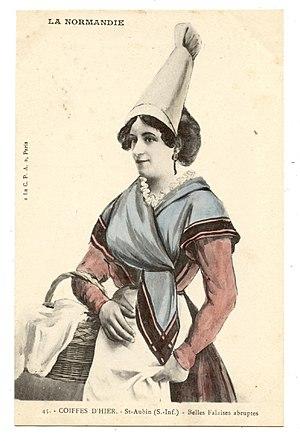
Coiffe de Saint-Aubin.
Saint-Aubin-sur-Mer est une commune française située dans le département de la Seine-Maritime en région Normandie.